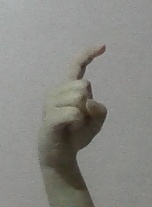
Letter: ra